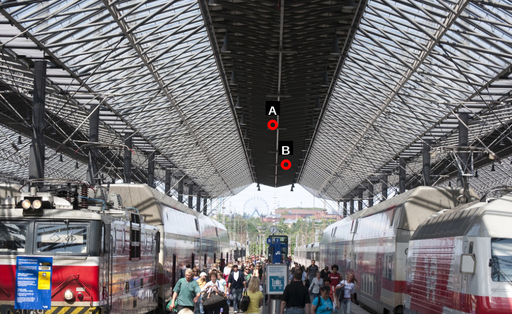
Question: Two points are circled on the image, labeled by A and B beside each circle. Which point is closer to the camera?
Select from the following choices.
(A) A is closer
(B) B is closer
Answer: A